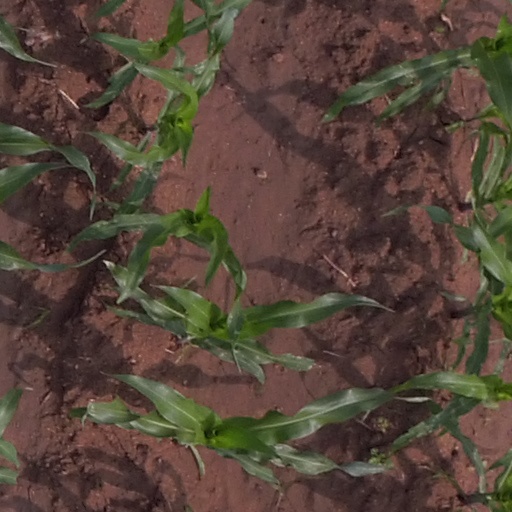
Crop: maize; corn